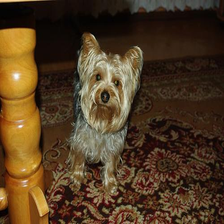
Species: dog
Breed: yorkshire terrier